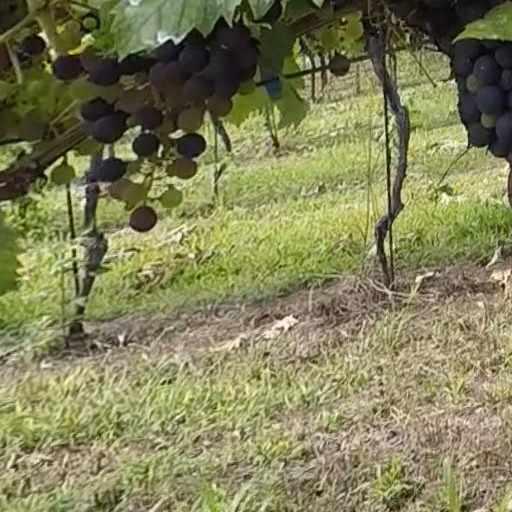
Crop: grape